Sunshine (2007 film)

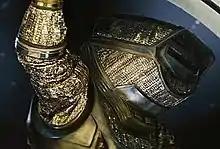
The 'Kenny' Suit – The spacesuit's colour scheme was chosen to deflect heat and radiation in the film, and the helmet was purposely designed to be a claustrophobic experience for the actors.

Filmmakers consulted NASA in designing the scientific aspects of the film. Technical specifications for the ship were provided in order to make it more realistic. An oxygen garden was also recommended to provide oxygen for the ship and to enable the crew to grow their own food rather than rely completely on pre-packaged sustenance. Boyle met with a department within NASA that was focused on the psychology of deep-space travel, and they advised the director that regular Earth routines like preparing one's own food, enjoying its consumption and cleaning up afterwards are activities crucial to an astronaut's sanity.